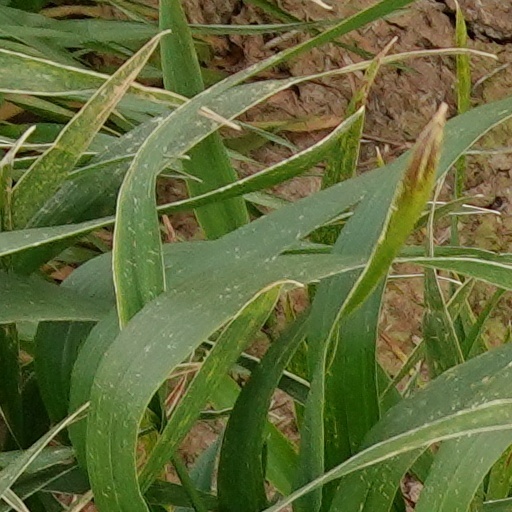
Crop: wheat